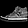
Label: Sneaker